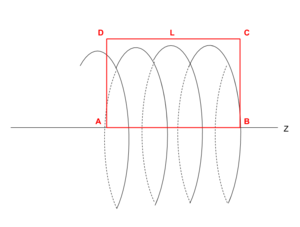
Calcul du champs magnétique d'un soléinoide infini par un rectangle
Un solénoïde est un dispositif constitué d'un fil électrique en métal enroulé régulièrement en hélice de façon à former une bobine longue. C'est pourquoi le solénoïde prend aussi le terme de bobine. Parcouru par un courant alternatif ou continu, il produit un champ magnétique dans son voisinage, et plus particulièrement à l'intérieur de l'hélice. La force du champ magnétique dépend de l'intensité du courant ainsi que de la forme du fil. C'est au cours de l'année 1820 qu'André-Marie Ampère imagina le nom de solénoïde, lors d'une expérience sur les courants circulaires. Dans l’industrie, le terme solénoïde est aussi utilisé pour se référer à un transducteur. Lorsqu'il est parcouru par une énergie électrique, il va créer une force selon son axe d’enroulement.